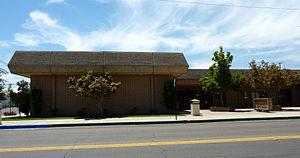
Reedley est une ville du comté de Fresno en Californie, aux États-Unis, d'une superficie de 5,16 milles carrés.